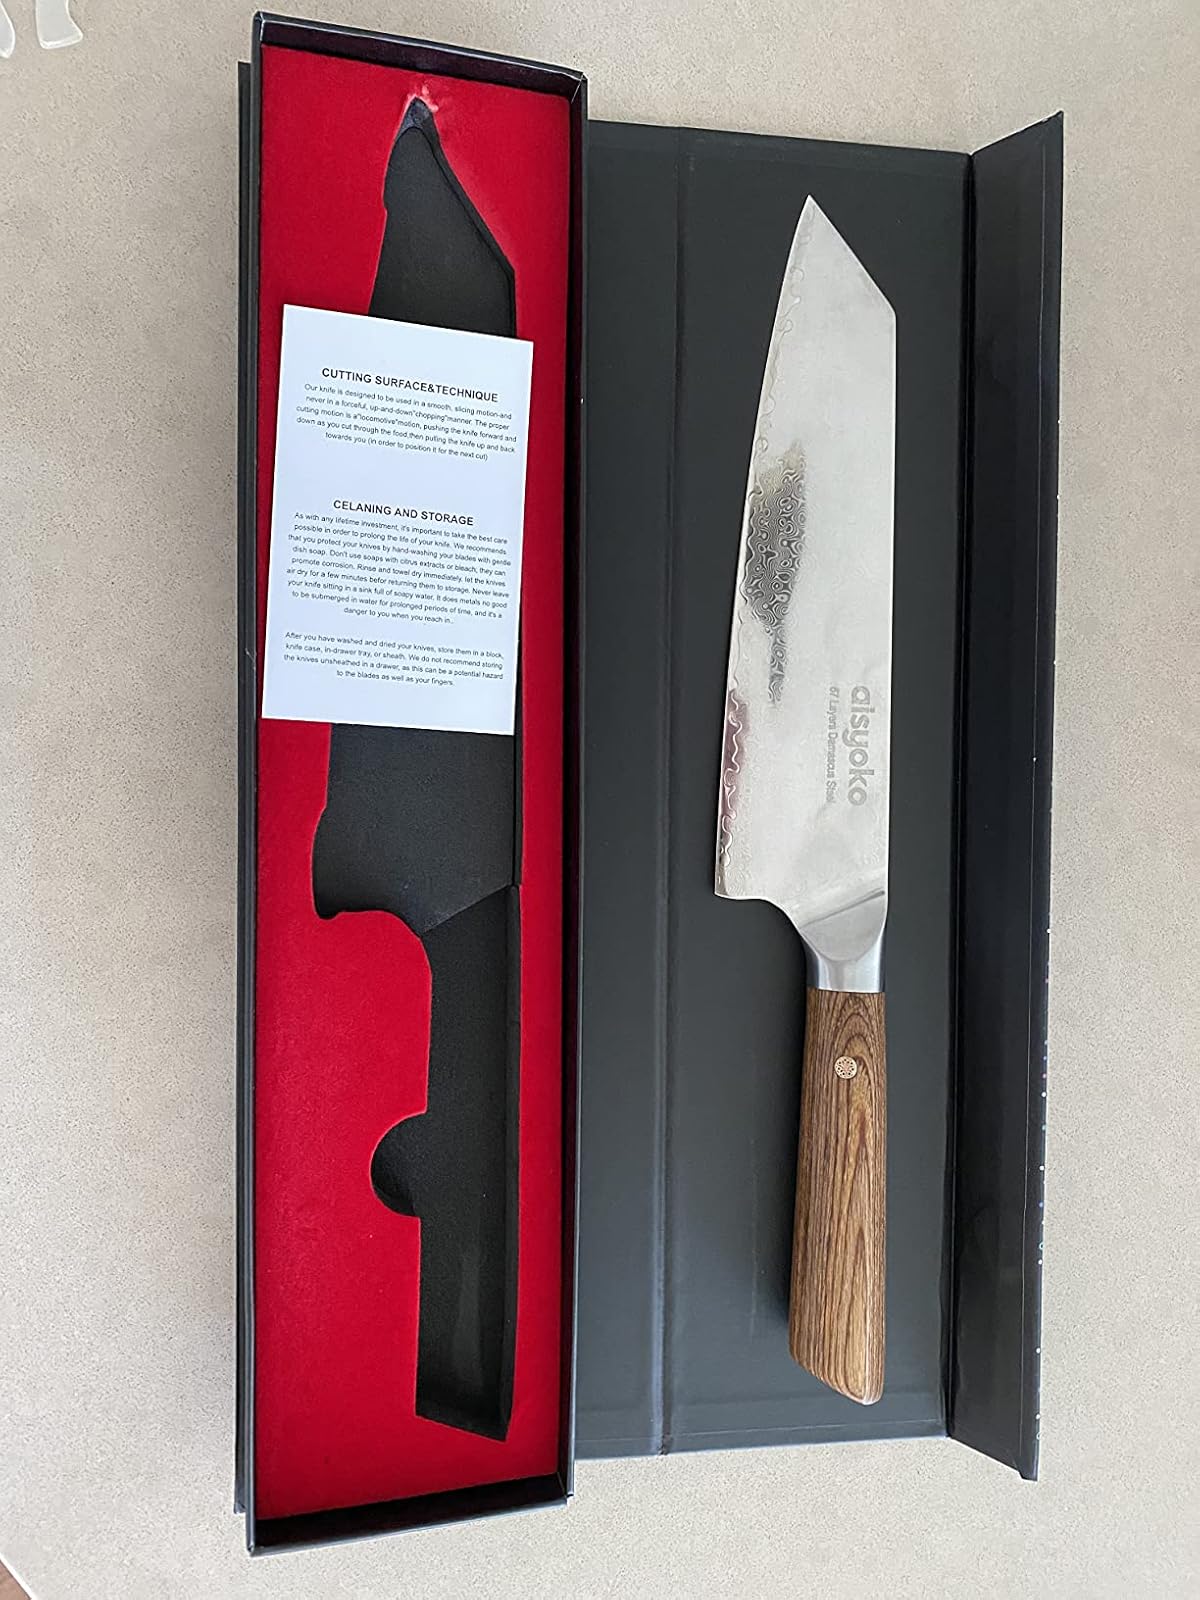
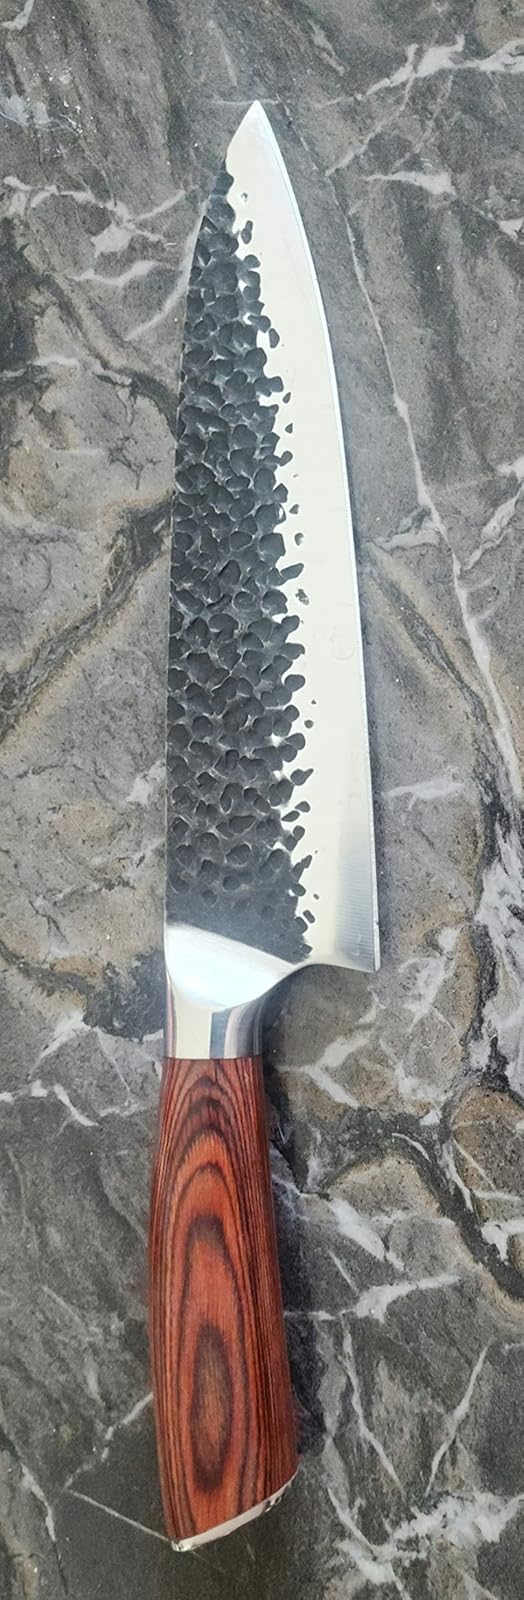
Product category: items_knife
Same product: no